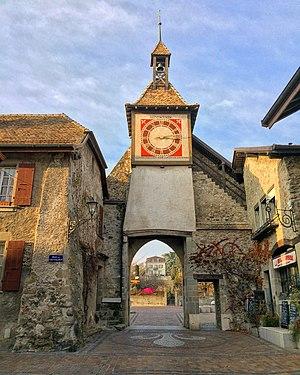
La tour de l'horloge de Saint-Prex.
Saint-Prex est une commune suisse du canton de Vaud, située dans le district de Morges. Celle-ci se trouve sur les bords du lac Léman.